Loret Miller Ruppe

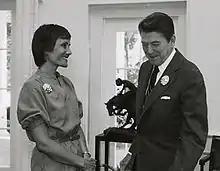
Loret Miller Ruppe and President Ronald Reagan wearing Peace Corps pins in 1981 in the Oval Office.

On February 15, 1981, President Ronald Reagan announced the selection of Ruppe as director of the Peace Corps. The White House press office said that Mrs. Ruppe "has spent most of her life in volunteer efforts," including International Neighbors Club IV, and "has traveled extensively and shared ideals with past Peace Corps volunteers in many countries." Ruppe said after her nomination "I have had a great interest in the Peace Corps and I'm very thrilled and excited about the nomination." Ruppe also stated her belief in the continuing relevance of the Peace Corps. "At a time when we're seeking a strong peace, I think this program can be a very important part of that," Ruppe said.